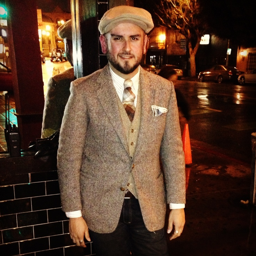
friday night bringing out the 1950s tweed in full force !